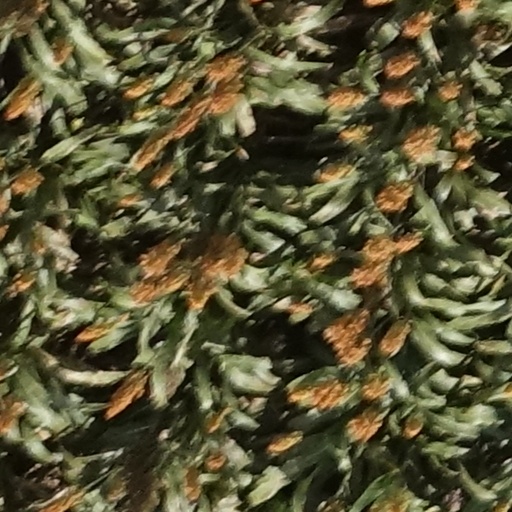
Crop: sorghum